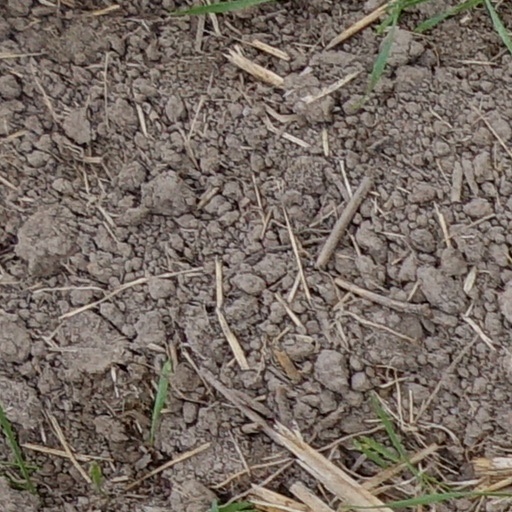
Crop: wheat